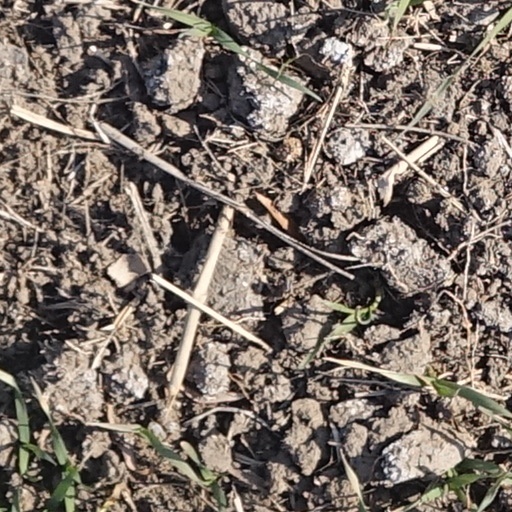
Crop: wheat